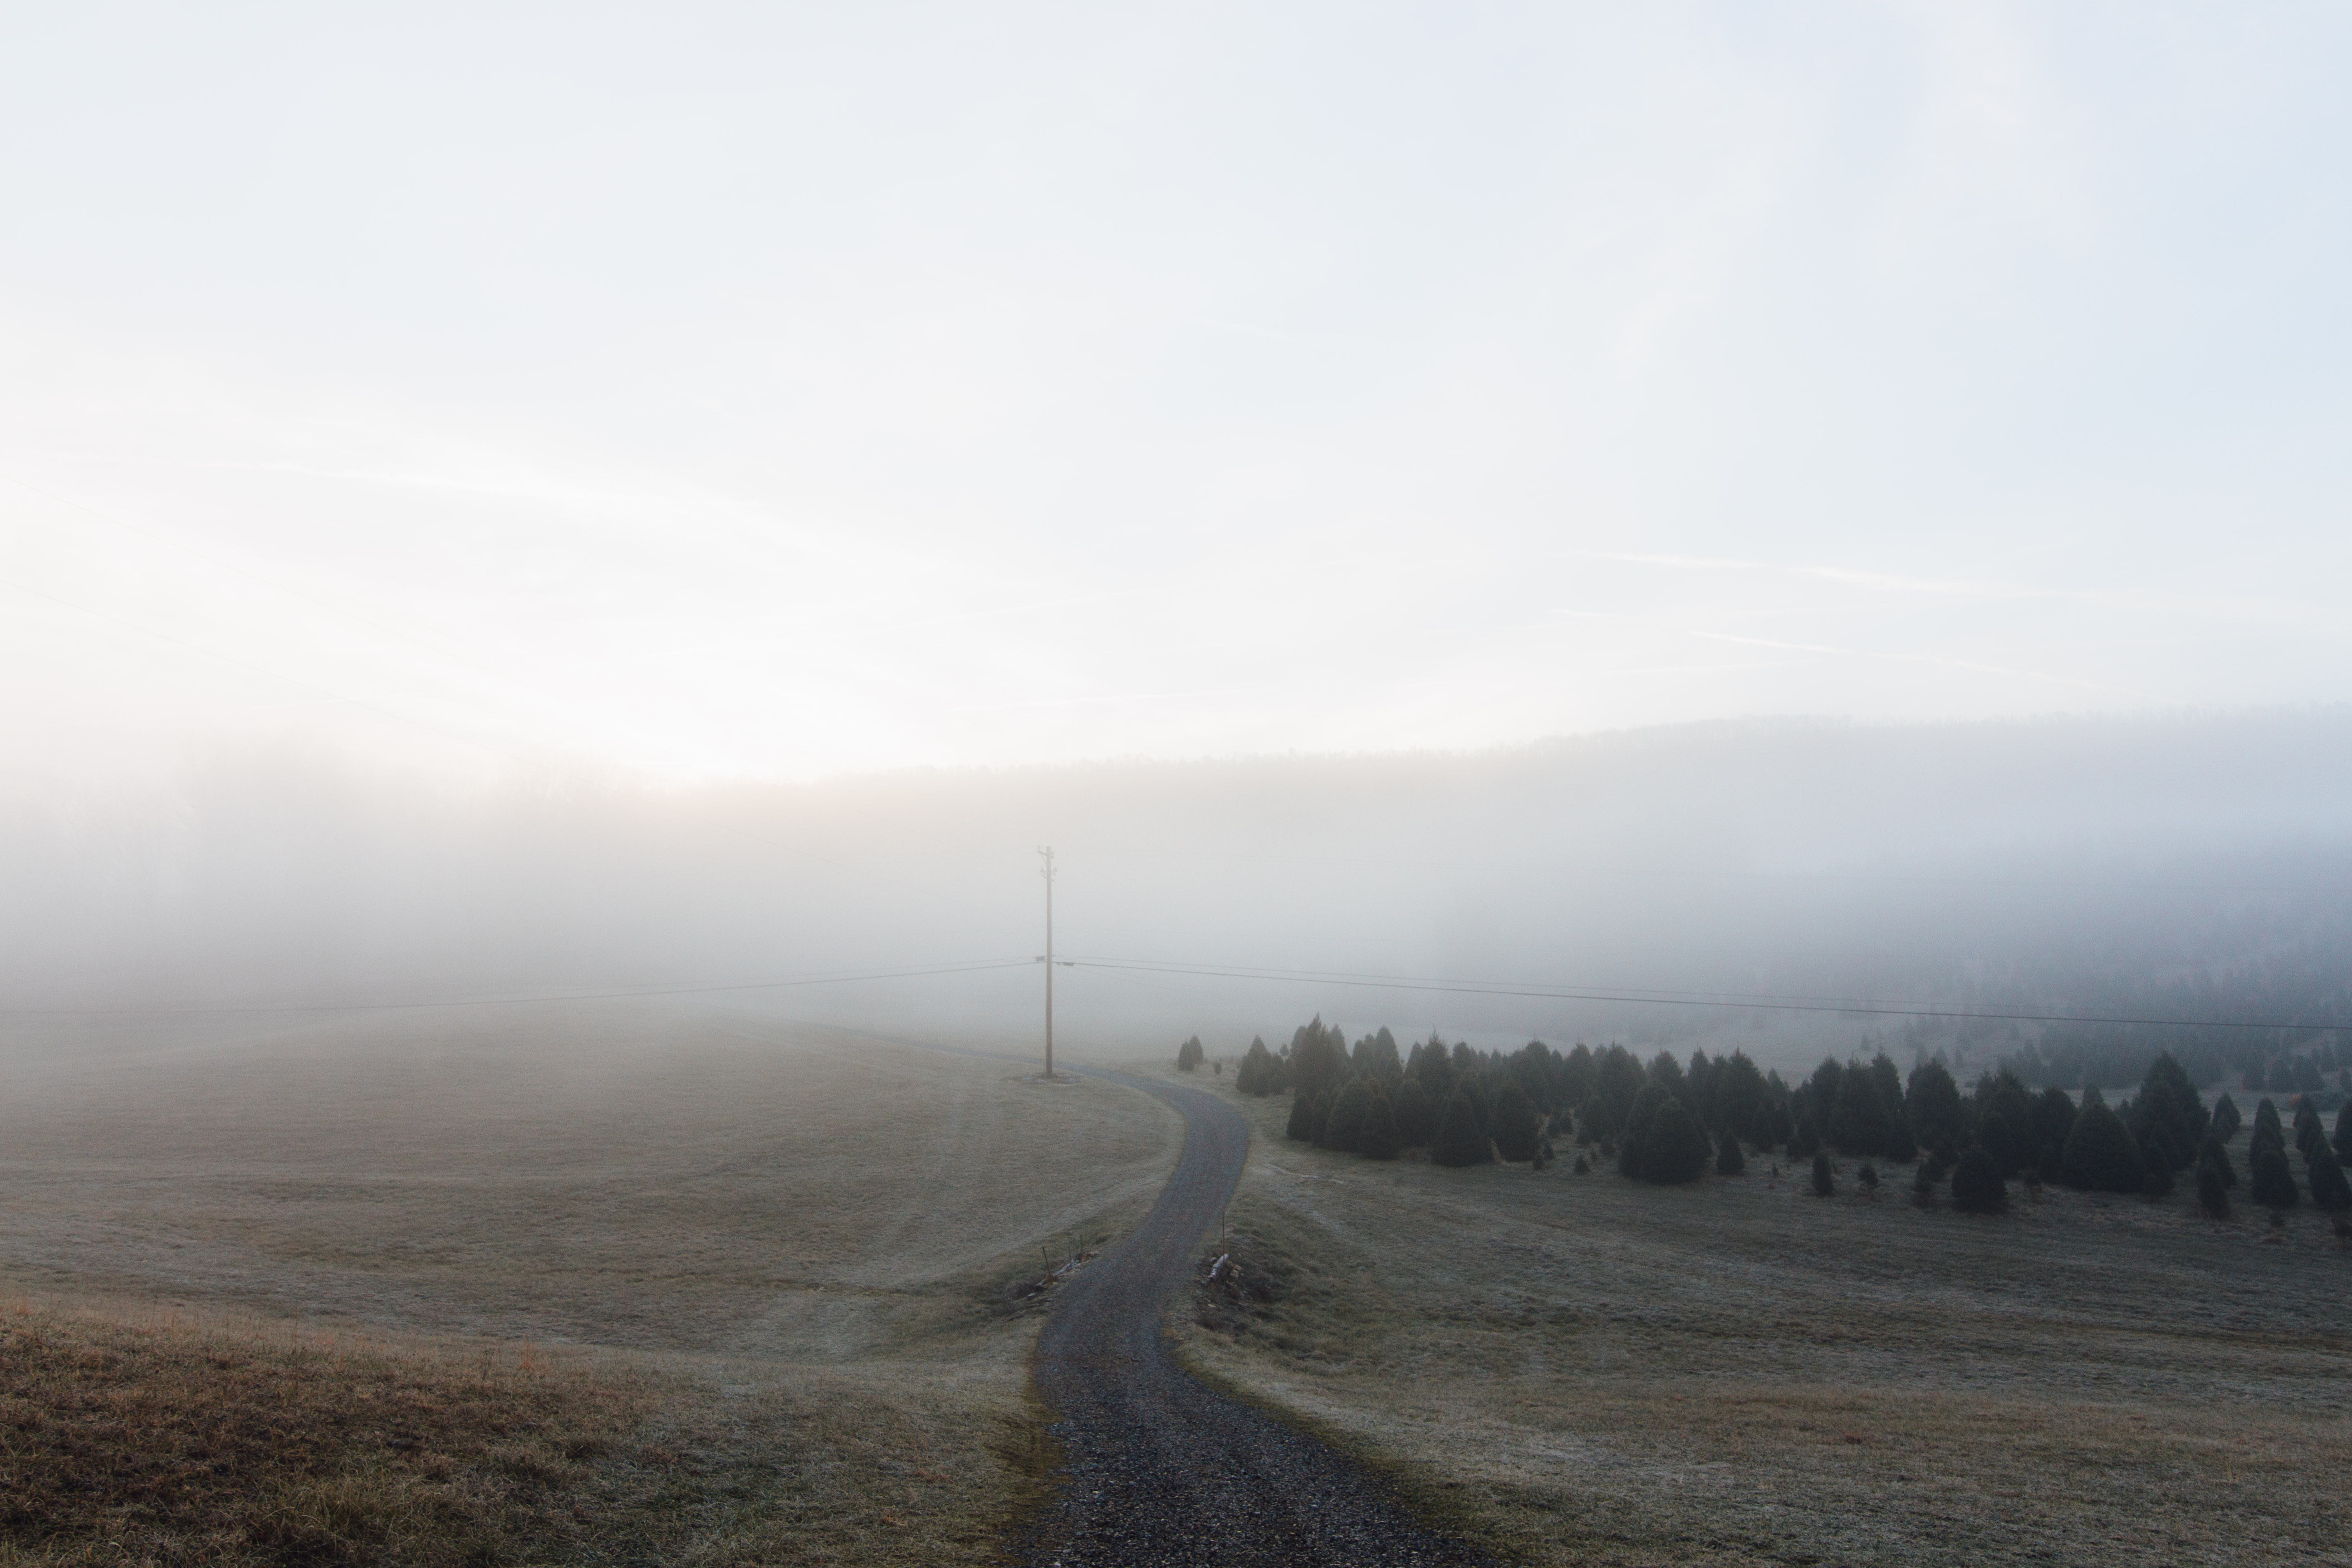
landscape, nature, path, horizon, mountain, cloud, track, fog, sunrise, road, mist, sunlight, morning, hill, dawn, weather, haze, lane, plain, road trip, plateau, rural area, natural environment, atmospheric phenomenon, atmosphere of earth, mountainous landforms